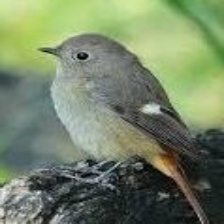
Species: DAURIAN REDSTART
Scientific name: PHOENICURUS AUROREUS